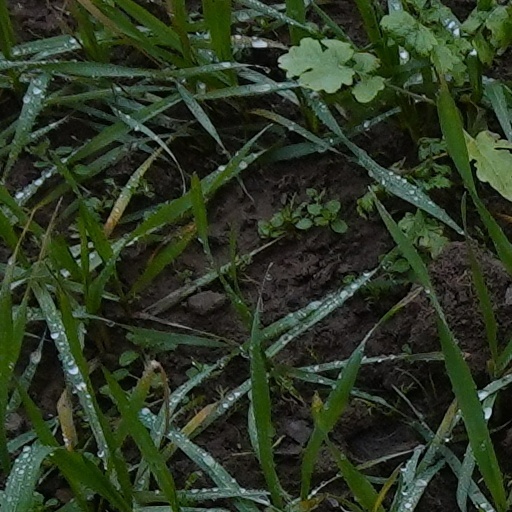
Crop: wheat